Floating island
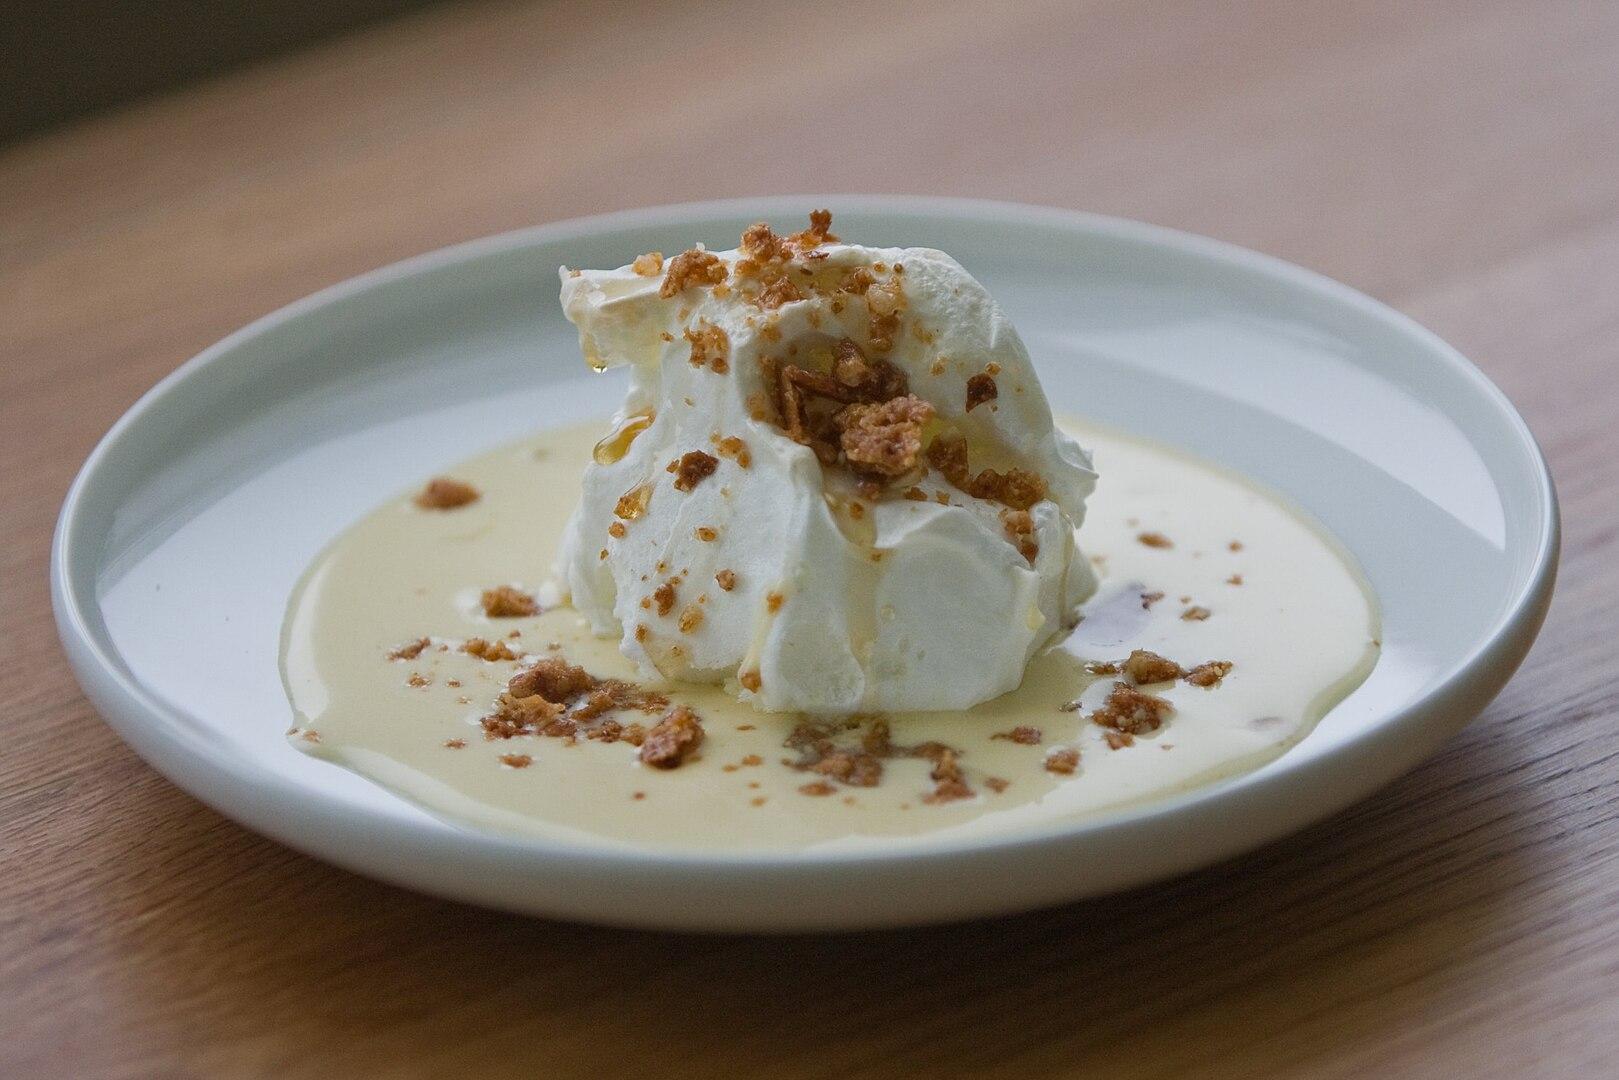
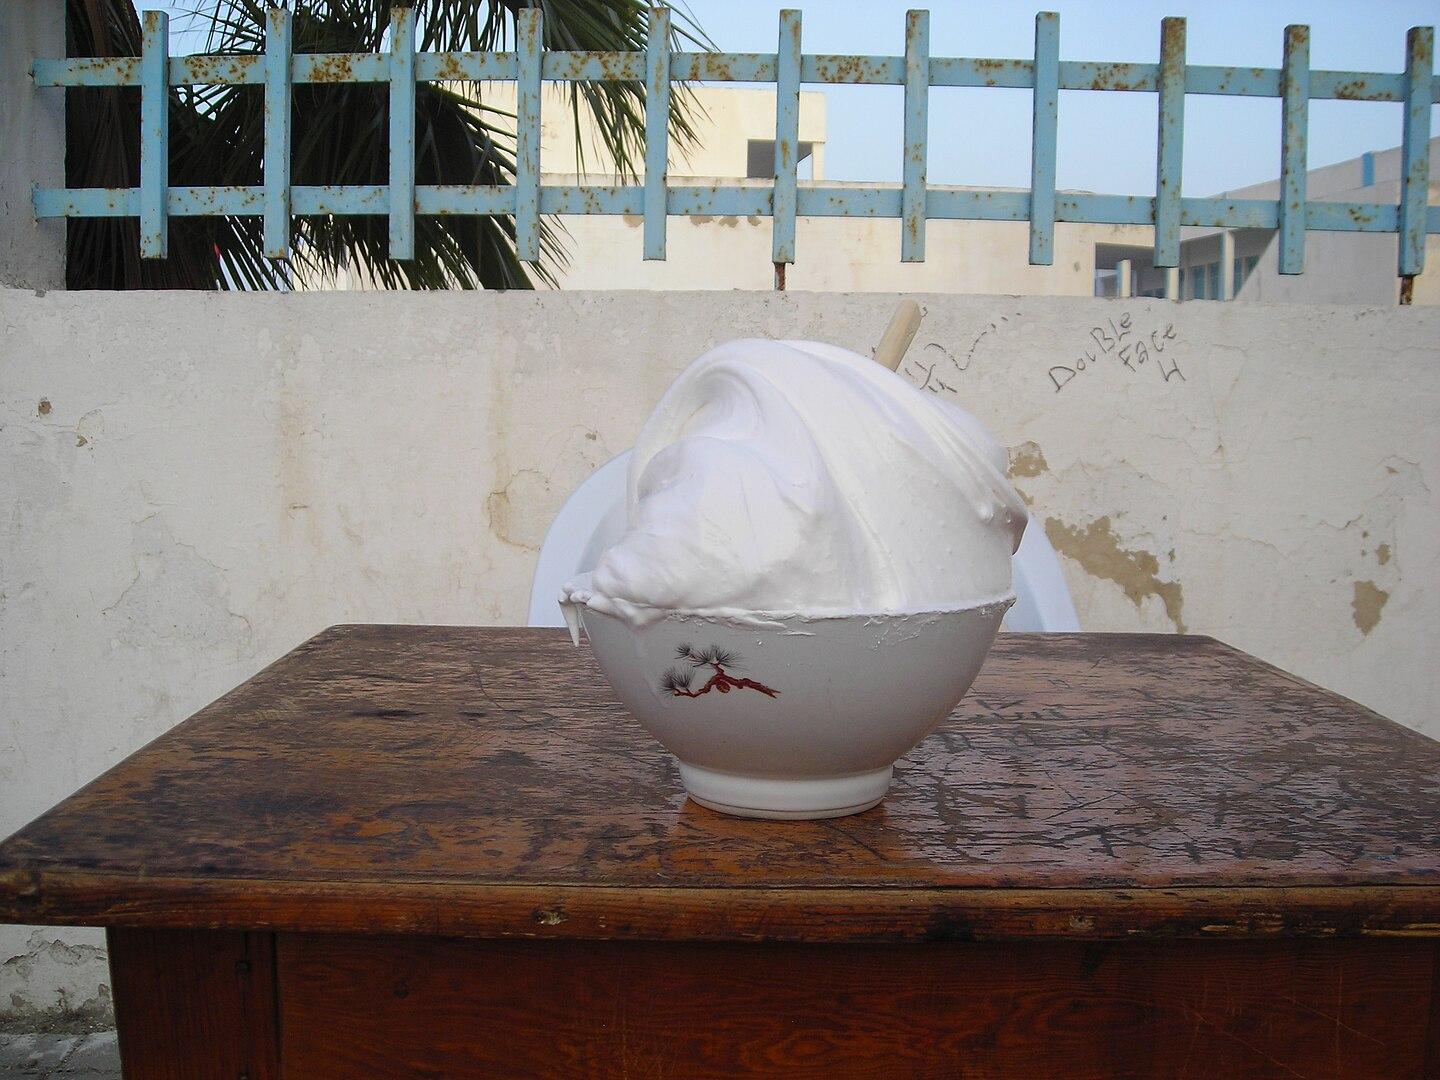
Also known as:
ar - Arabic: جزيرة عائمة
de - German: Schnee-Eier
es - Spanish: Isla flotante
fa - Persian: جزیره شناور
fr - French: Œufs à la neige
he - Hebrew: אי צף
hr - Croatian: Paradižet
hu - Hungarian: Madártej
hy - Armenian: Իլ Ֆլոտանտ
id - Indonesian: Kue apung
it - Italian: Île flottante
jv - Javanese: Pulo kemambang
ko - Korean: 일 플로탕트
lb - Luxembourgish: Eeërcrème mat Schnéi
ms - Malay: Île flottante
pt - Portuguese: Farófias
ro - Romanian: Lapte de pasăre
ru - Russian: Плавающий остров
sr - Serbian: Шненокле
uk - Ukrainian: Плаваючий острів
uz - Uzbek: Suzuvchi orol
Category: dessert (meringue, custard)
Cuisine: French
Associated cuisines: French
Area: France
Countries: France
Region: Western Europe, , , ,
The dish is a dessert consisting of meringue floating on a vanilla custard. The meringue used is baked in a bain-marie. It may be served at room temperature or chilled.